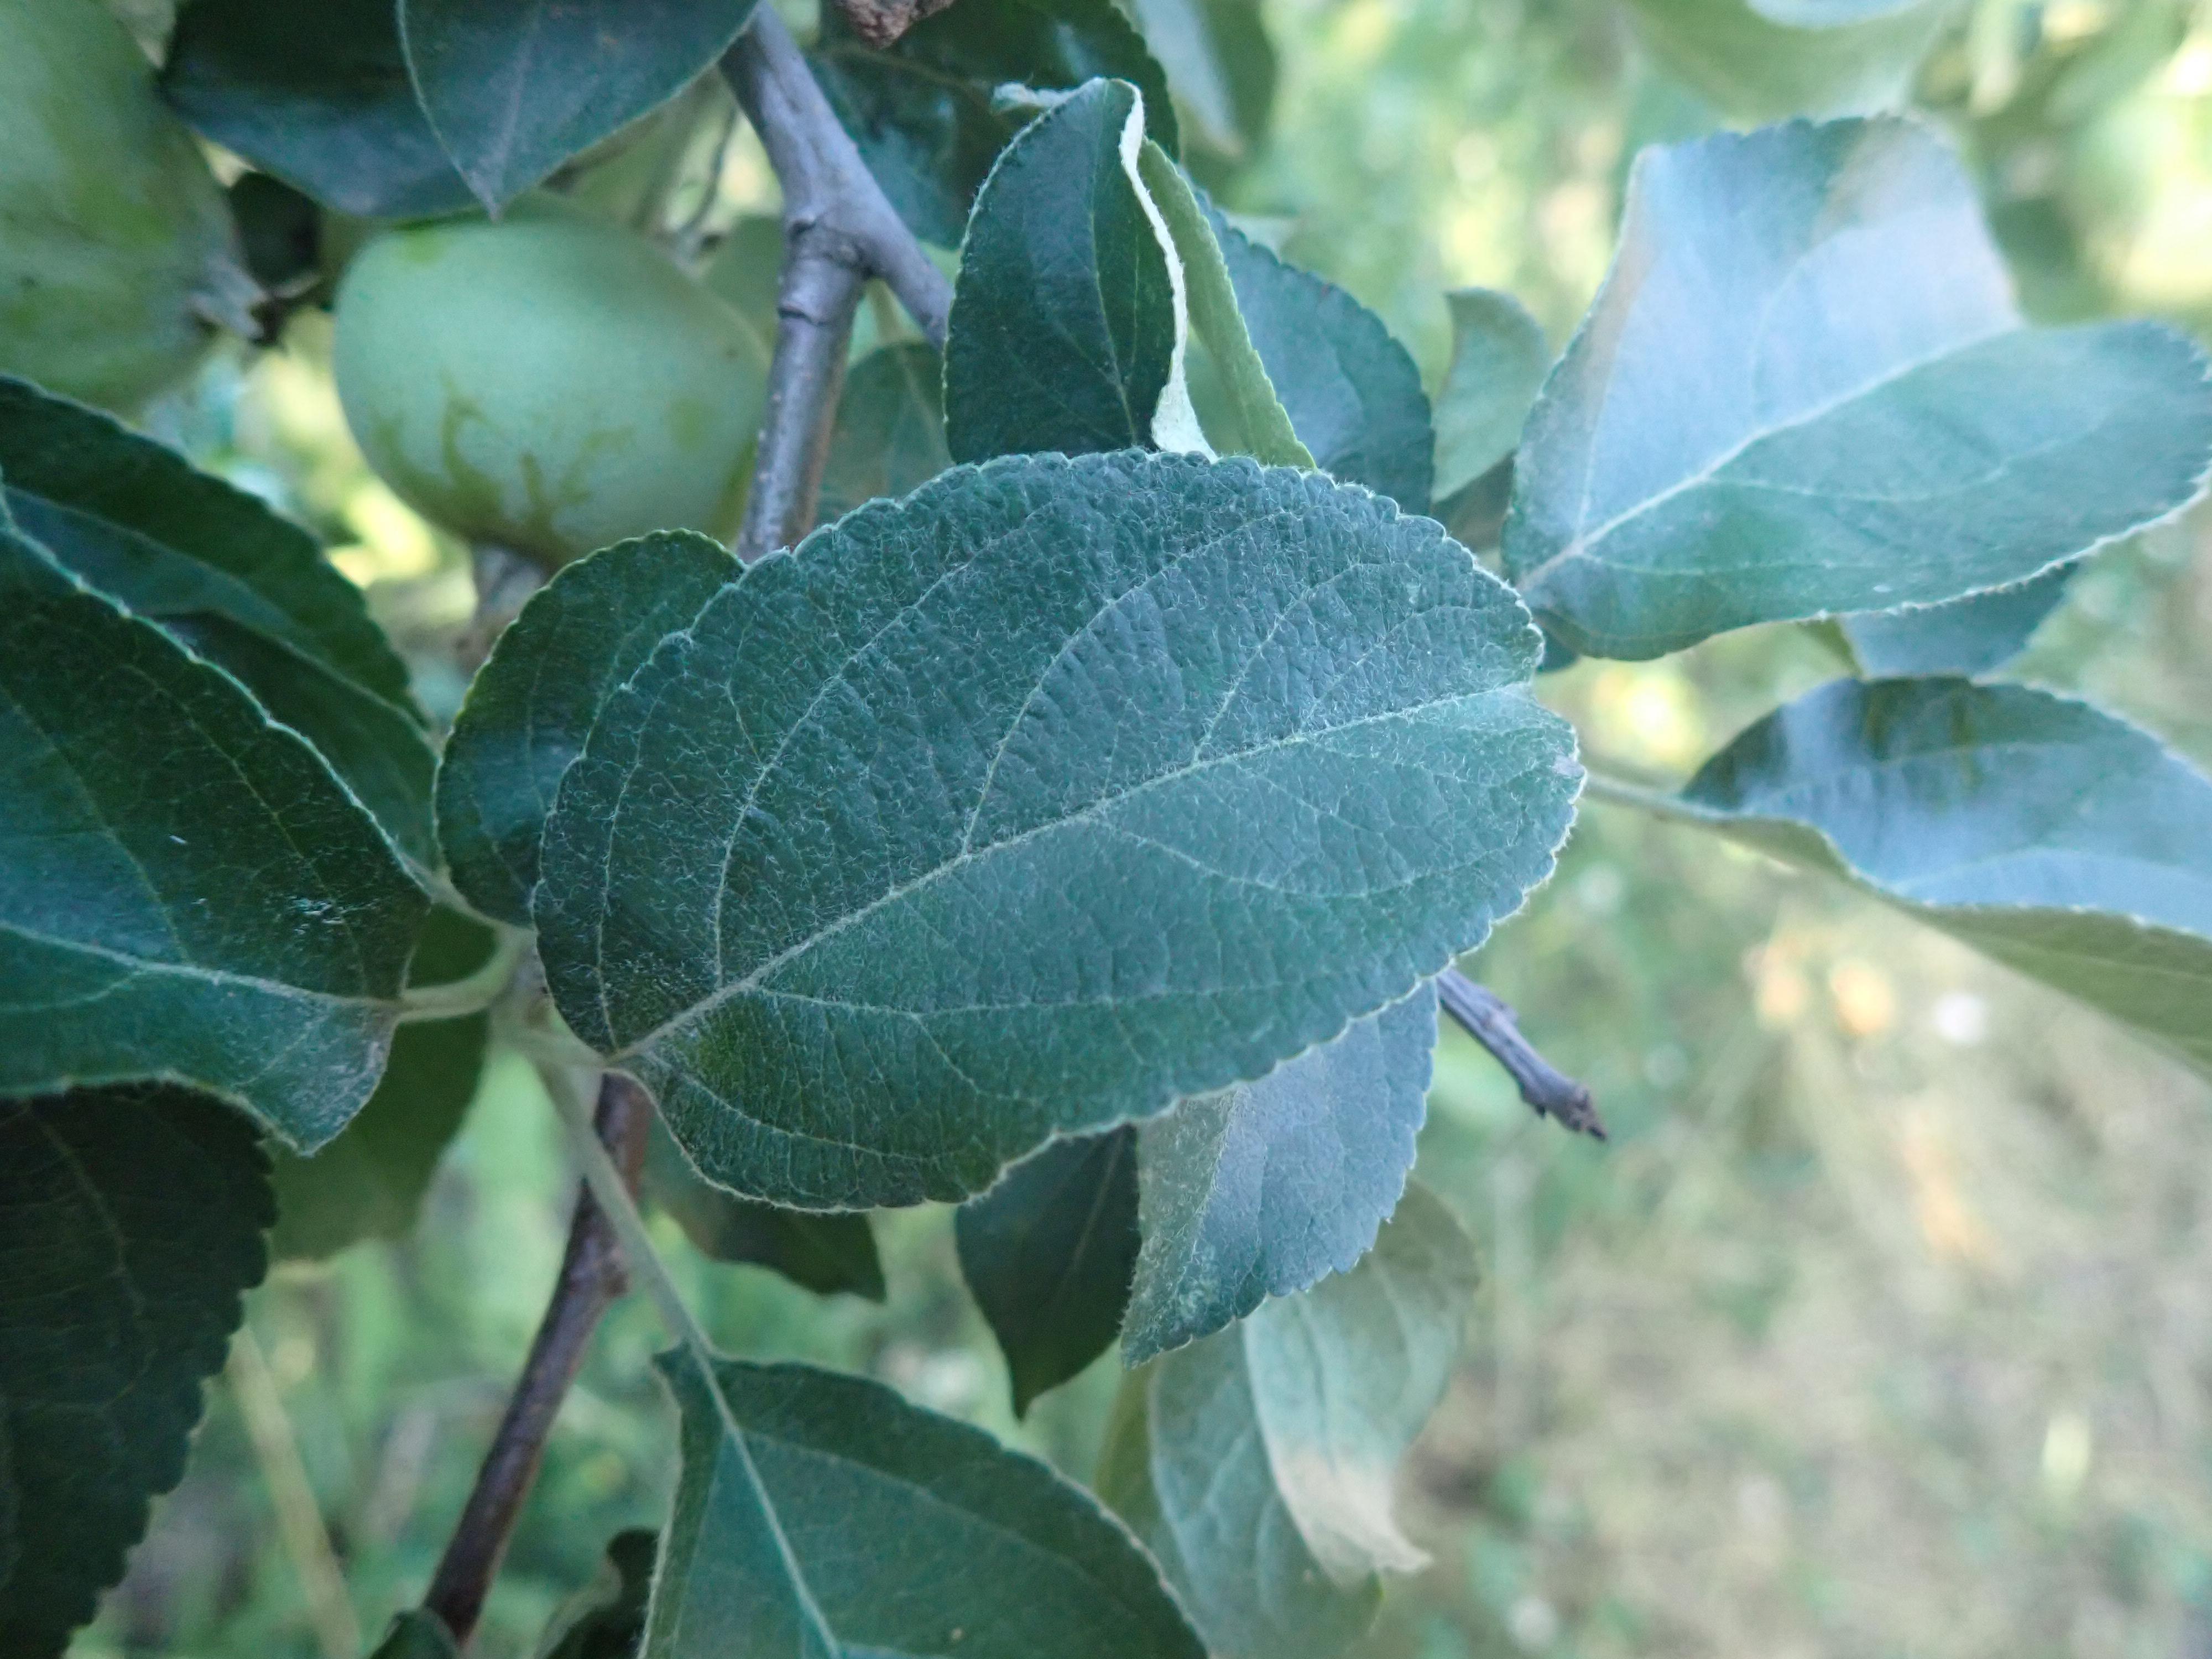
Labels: healthy